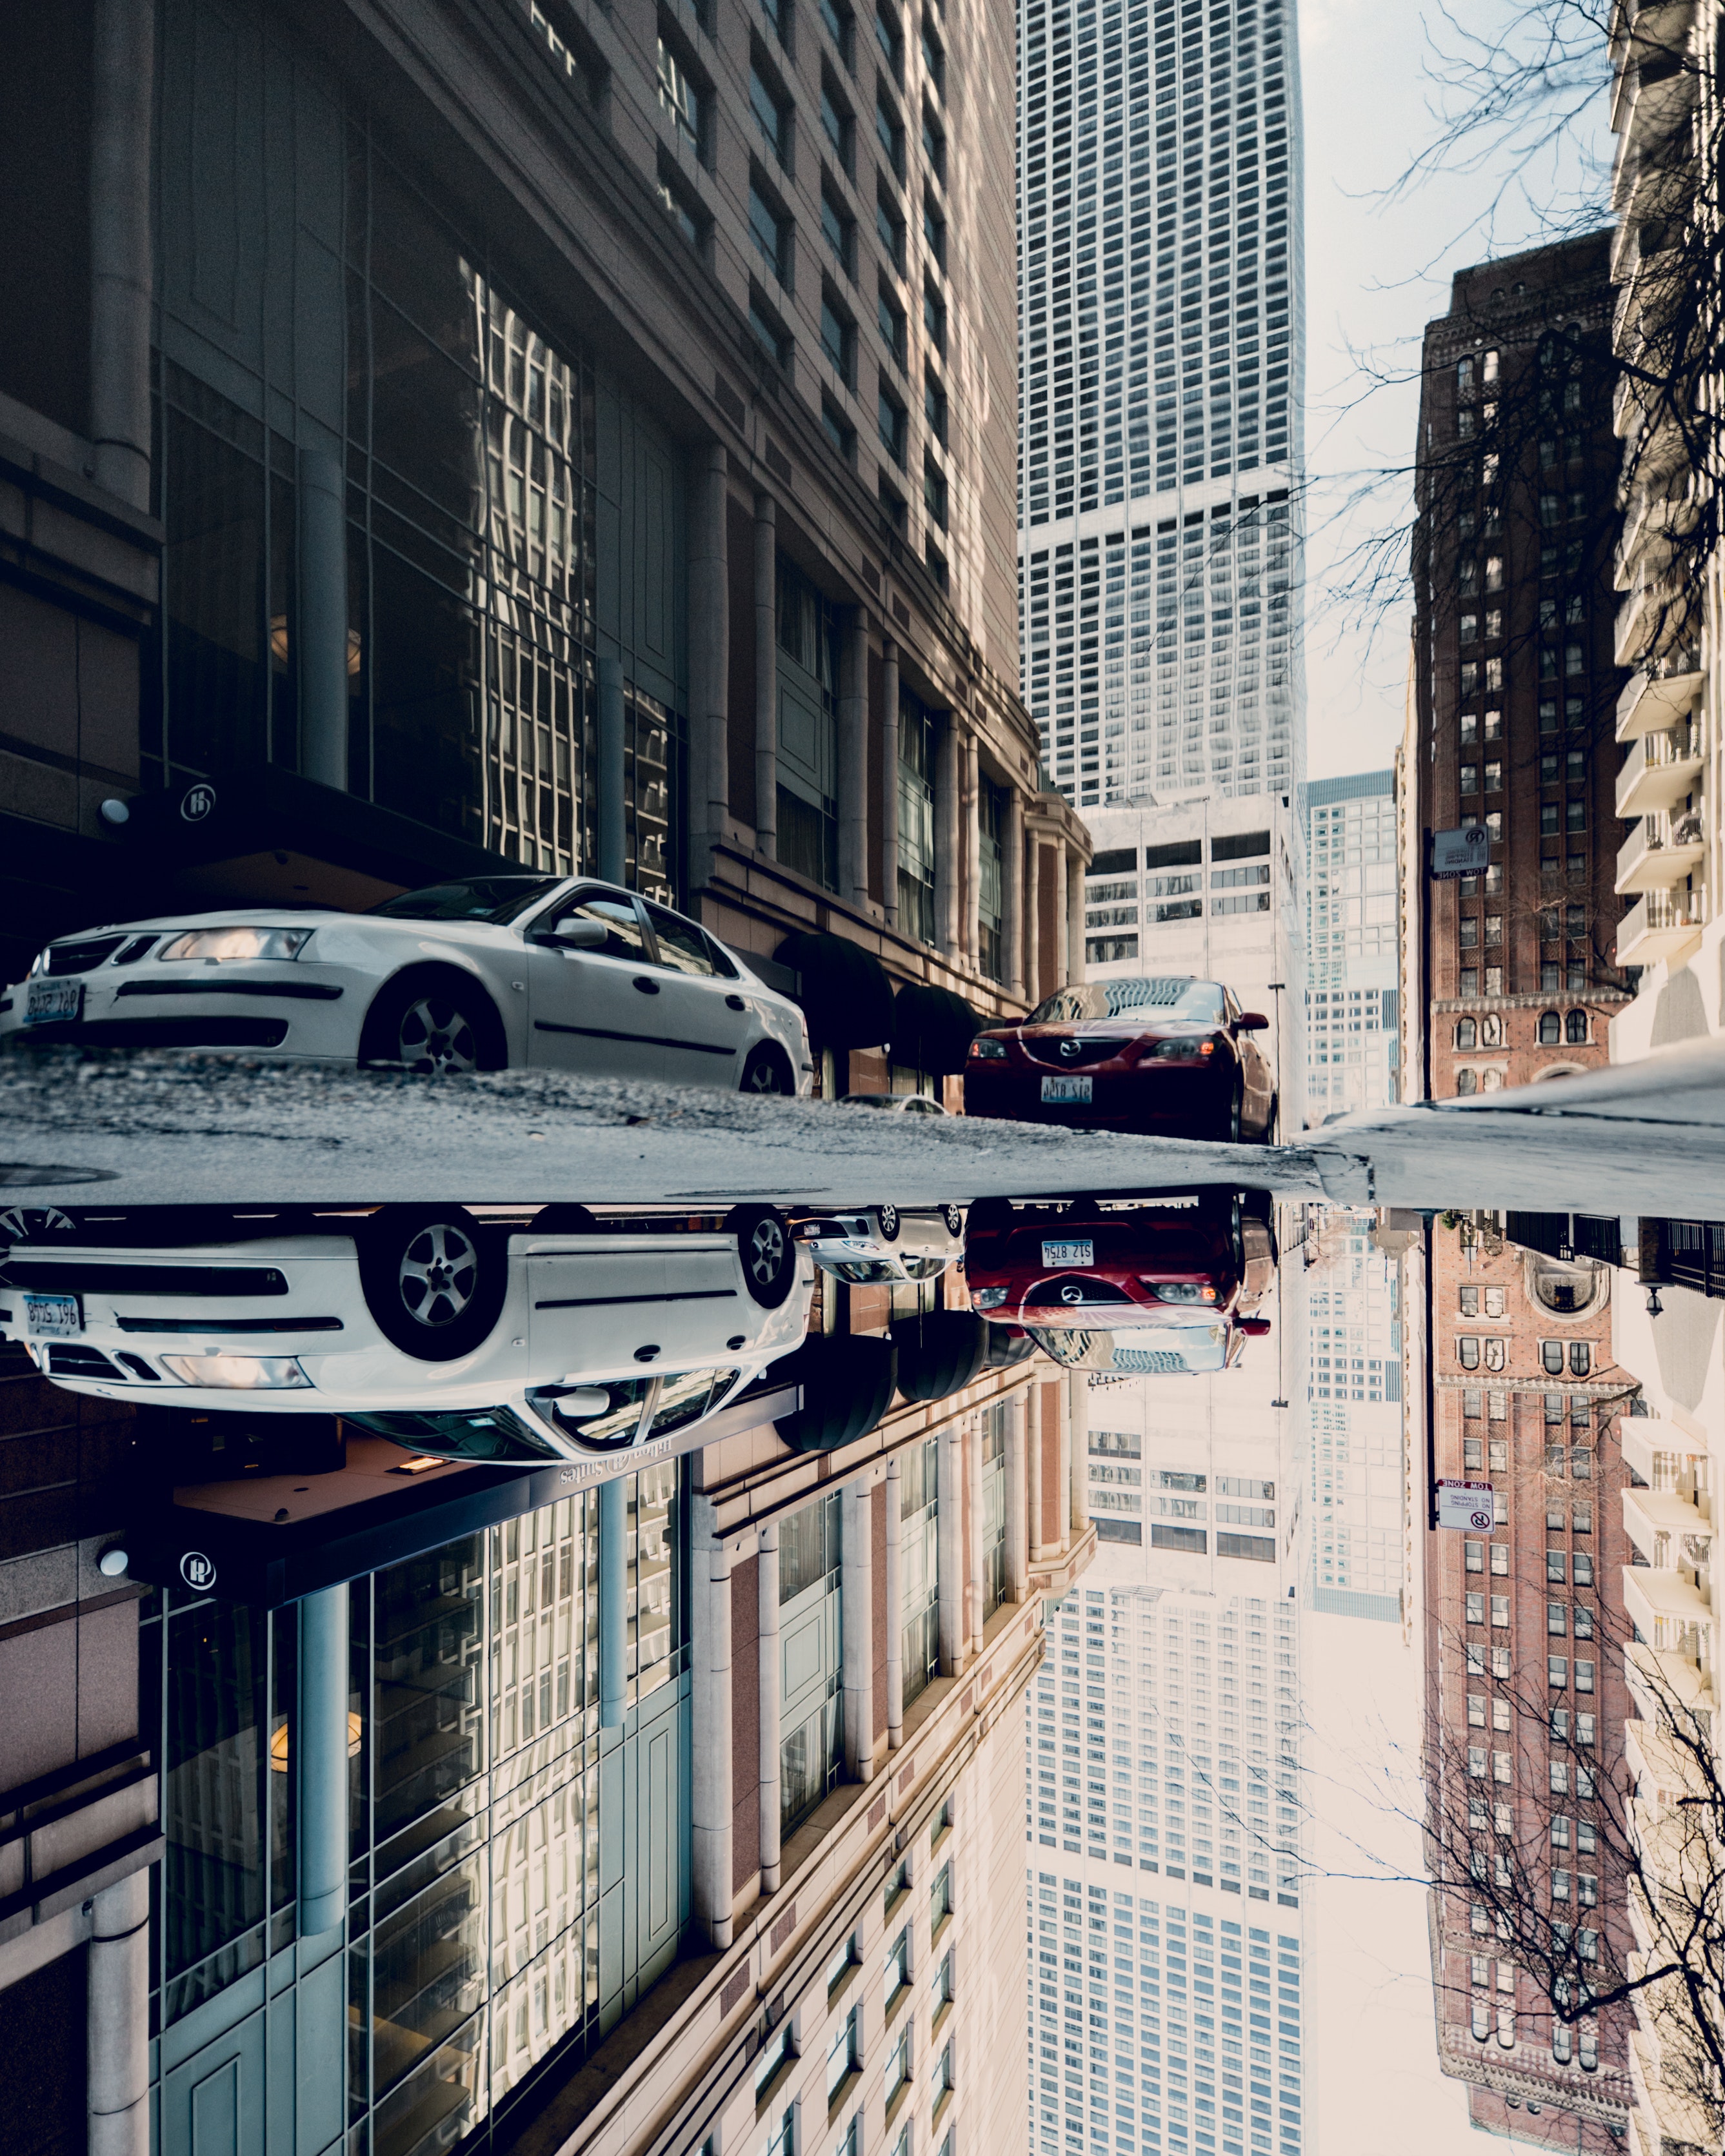
urban area, vehicle, architecture, city, mode of transport, car, human settlement, transport, snapshot, automotive design, metropolis, building, metropolitan area, downtown, street, cityscape, photography, skyscraper, facade, tower block, apartment, window, metal, mixed use, city car